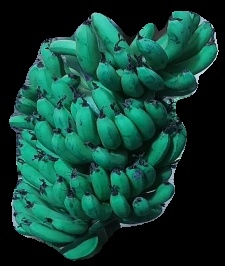
Variety: pachbale
Grade: grade3